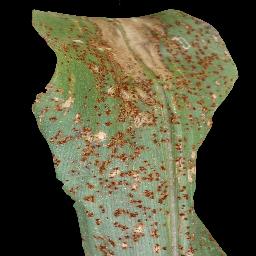
Label: Corn_(Maize)___Common_Rust